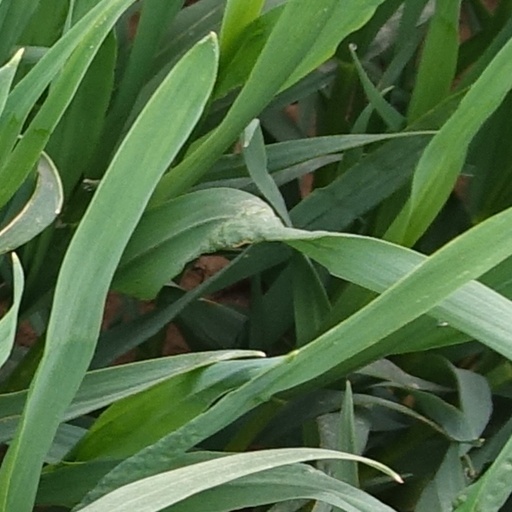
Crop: wheat